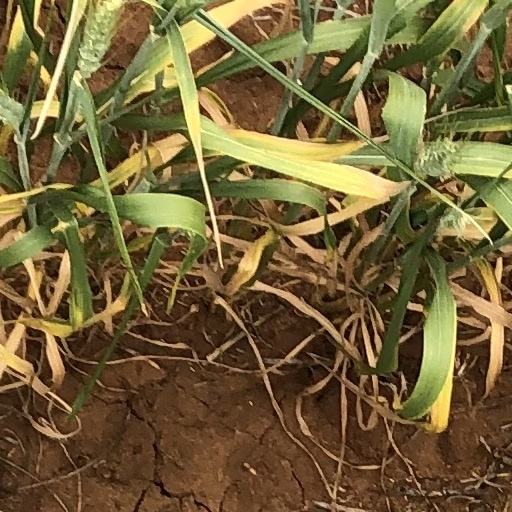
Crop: wheat